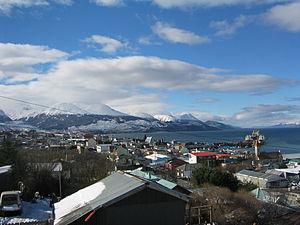
Ushuaïa ou Ushuaia est la capitale de la province de Terre de Feu, Antarctique et Îles de l'Atlantique Sud, la plus méridionale de l'Argentine. Située dans le sud de la grande île de la Terre de Feu en bordure de la baie éponyme, à proximité du canal Beagle et au sud-ouest de la province, dans le département d'Ushuaïa, la ville est considérée comme étant la plus australe du monde.